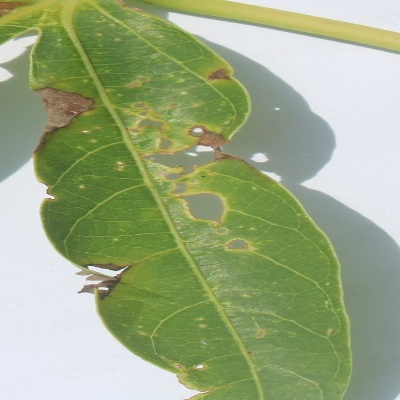
Crop: Cassava
Condition: bacterial blight